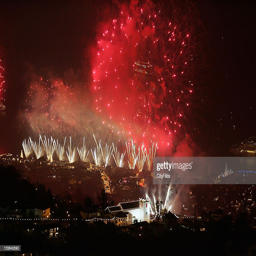
the longest - ever new year 's eve fireworks display takes place .